Scrip

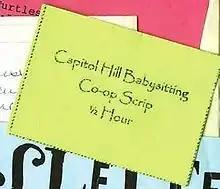
A scrip card from a babysitting group

In the retail and fundraising industries, scrip is now issued in the form of gift cards, eCards, or less commonly paper gift certificates. Physical gift cards often have a magnetic strip or optically readable bar code to facilitate redemption at the point of sale.